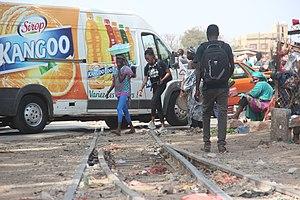
""Passage à niveau"" à Thiès, Sénégal. This is an image with the theme ""Africa on the Move or Transport"" from: Senegal"
Un passage à niveau est un croisement à niveau d'une voie ferrée avec une voie routière ou piétonnière.